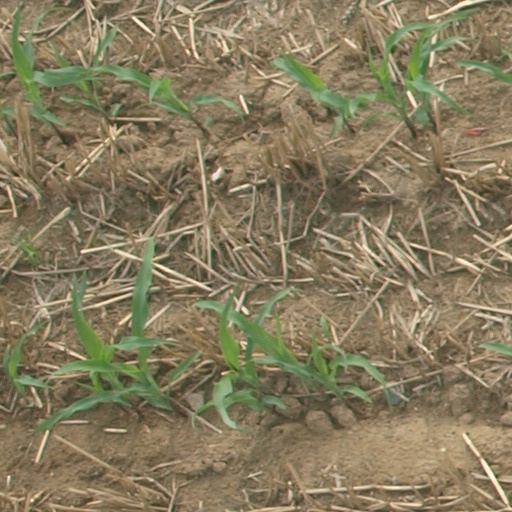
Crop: maize; corn